Gudrun Krämer

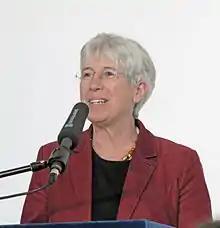

Gudrun Krämer (born 1953) is a German scholar of Islamic history and co-editor of the third edition of the Encyclopaedia of Islam. She is professor of Islamic studies, Chair of the Institute of Islamic Studies at the Free University of Berlin and a member of the Berlin-Brandenburg Academy of Sciences and Humanities. Her expertise is in topics related to modern Islamic history and in Islam, democracy, and modernity.